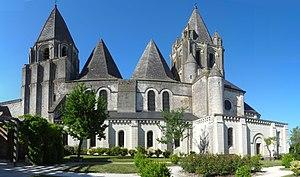
Panorama de la collégiale Saint-Ours de Loches, vue du jardin du jardin Saint-Louis